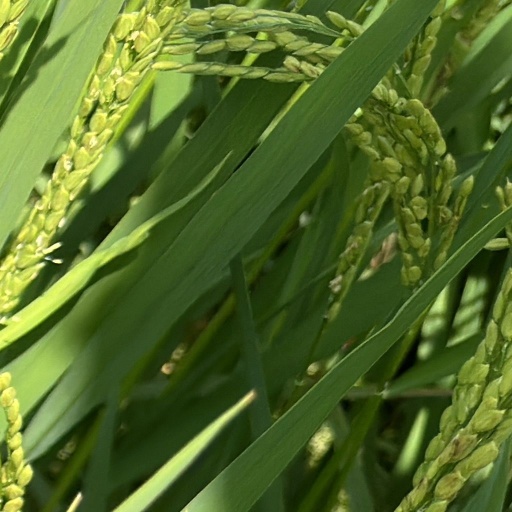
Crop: rice